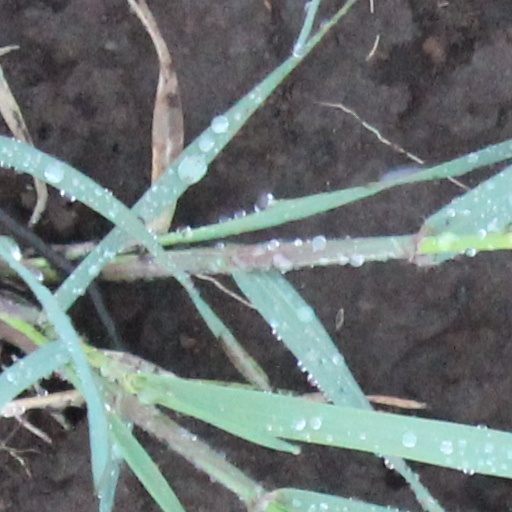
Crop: wheat